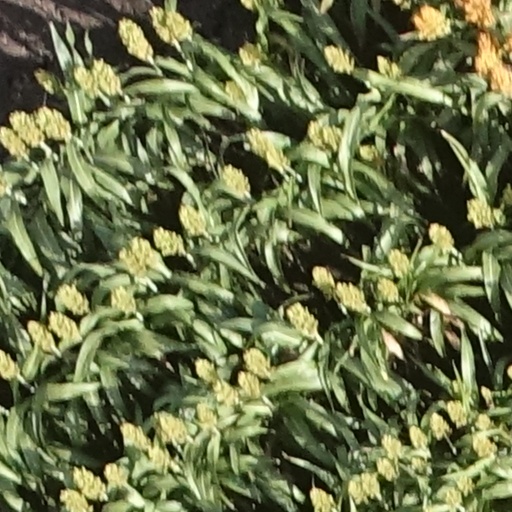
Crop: sorghum